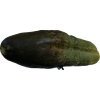
Label: cucumber